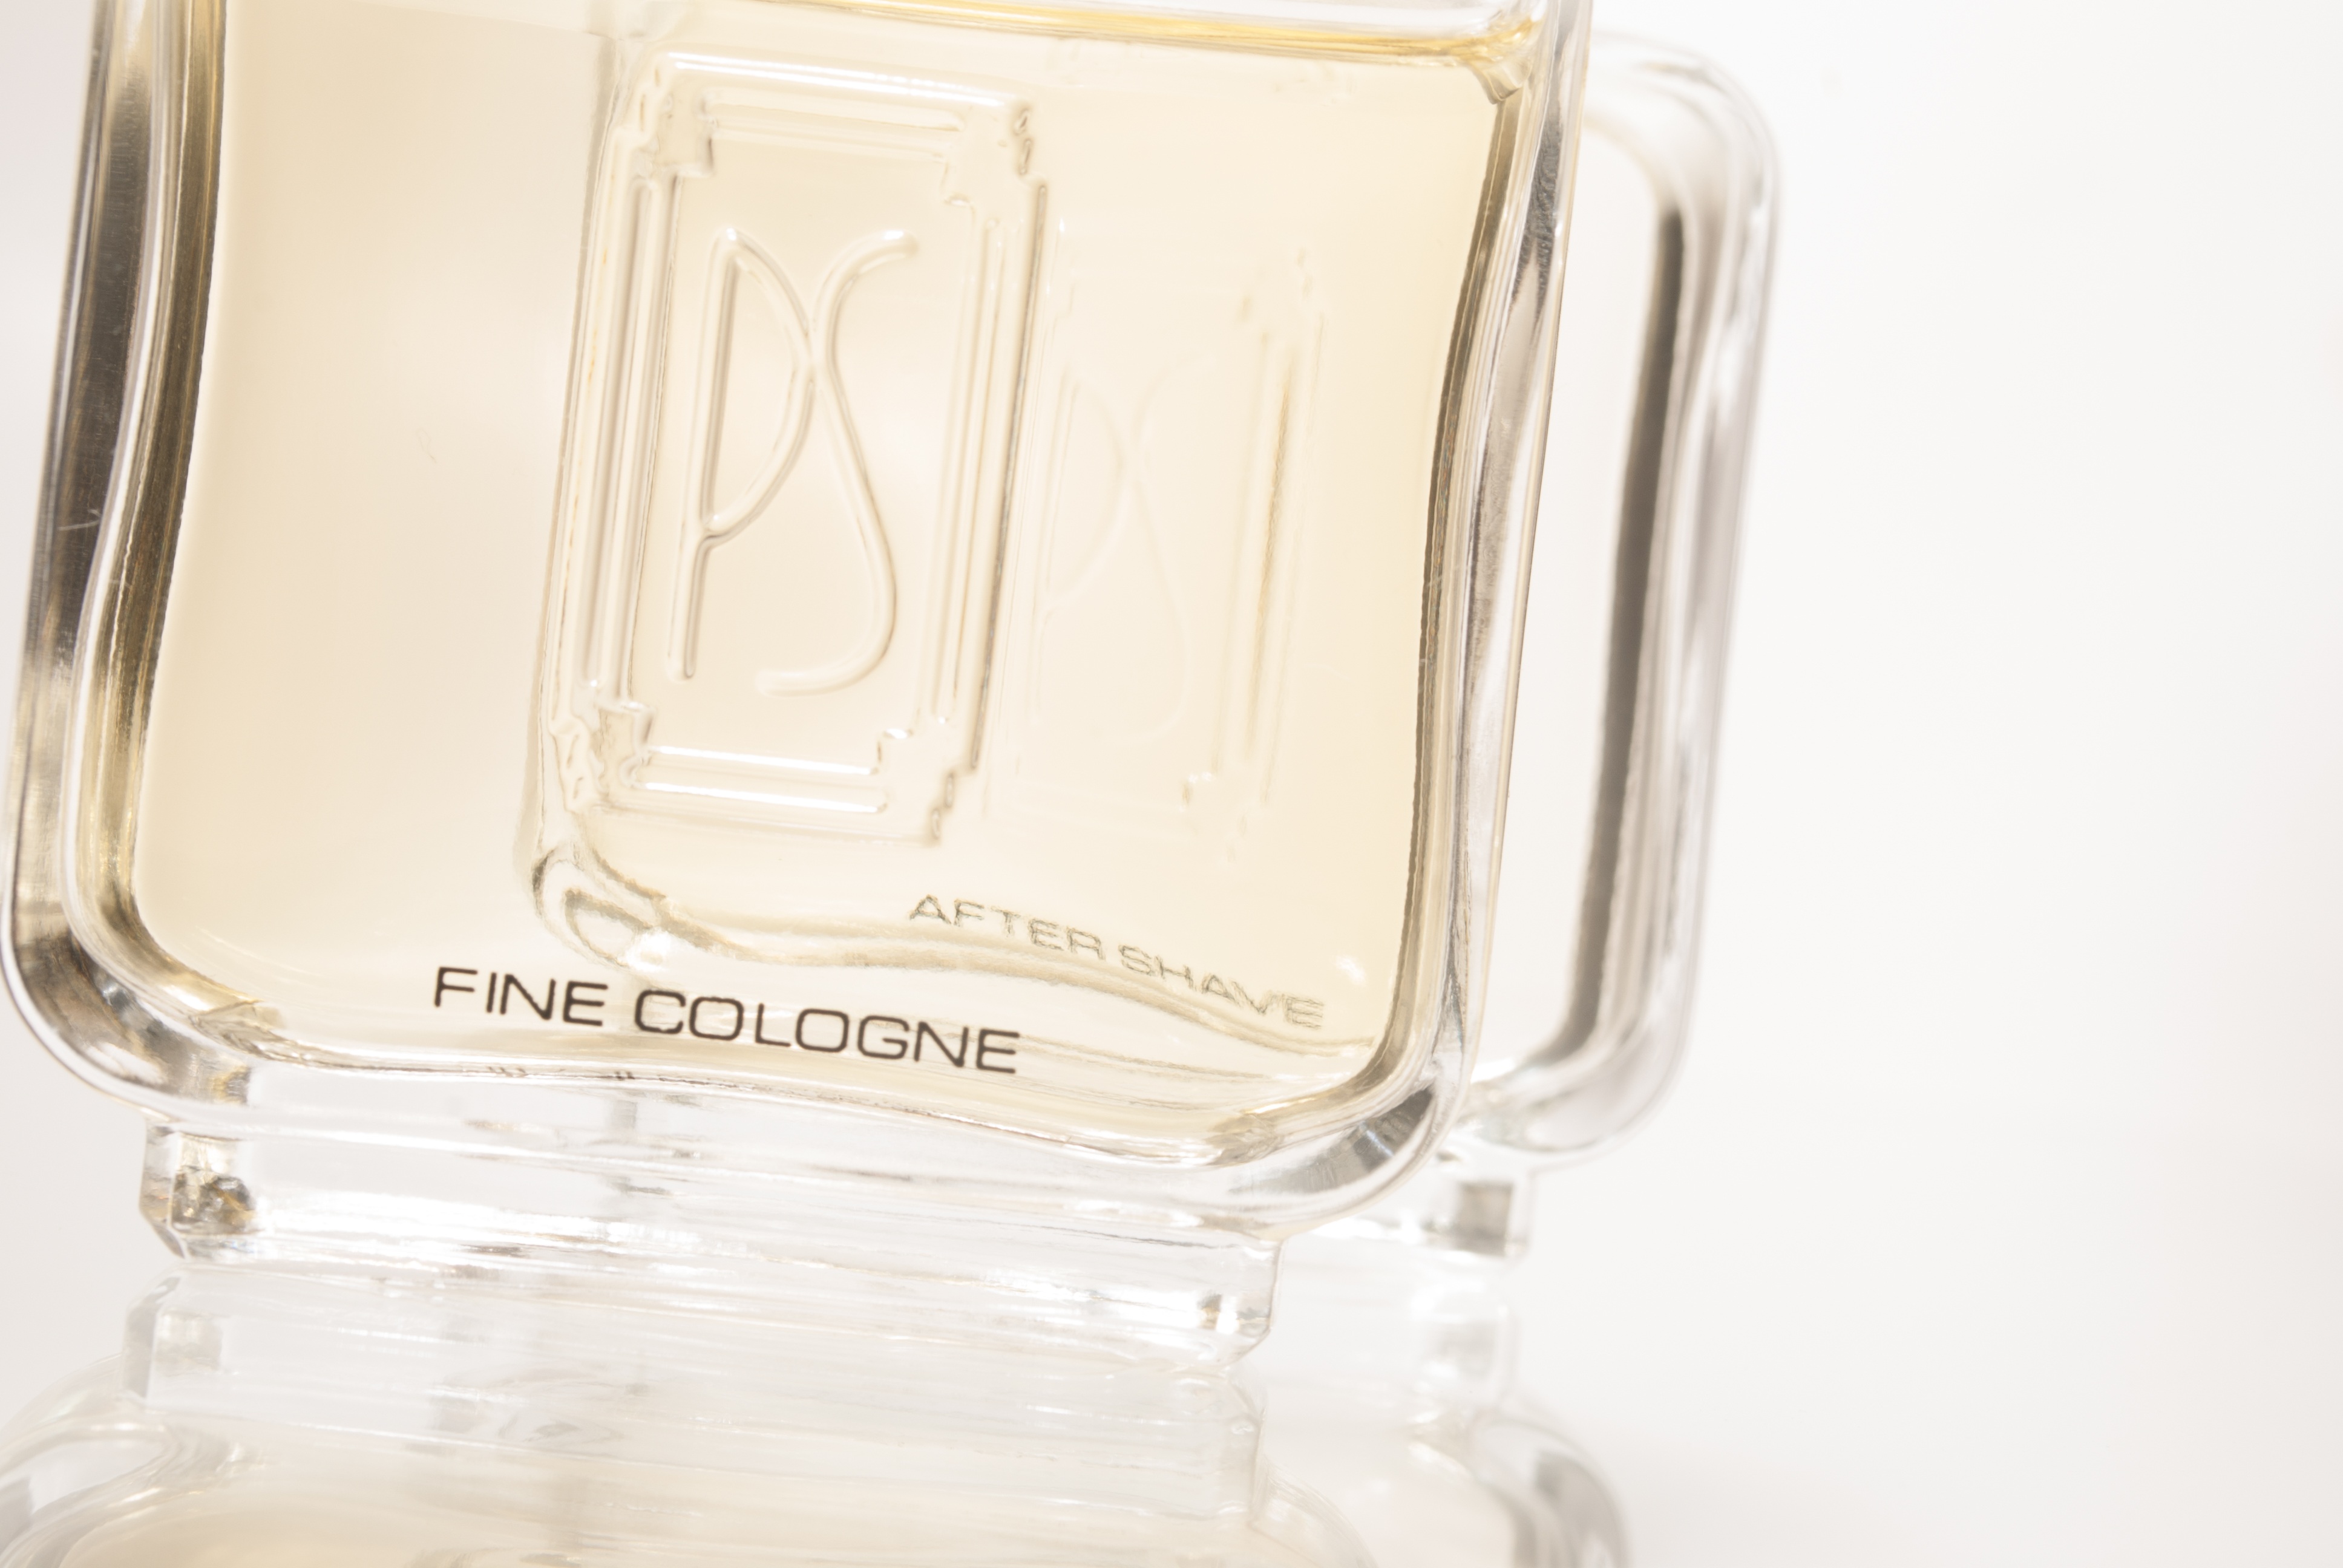
glass, spray, bottle, tableware, glass bottle, product, container, cologne, con, fragrant, elegance, scent, perfume, cosmetics, smells, fragrance, dishware, perfume bottle, drinkware